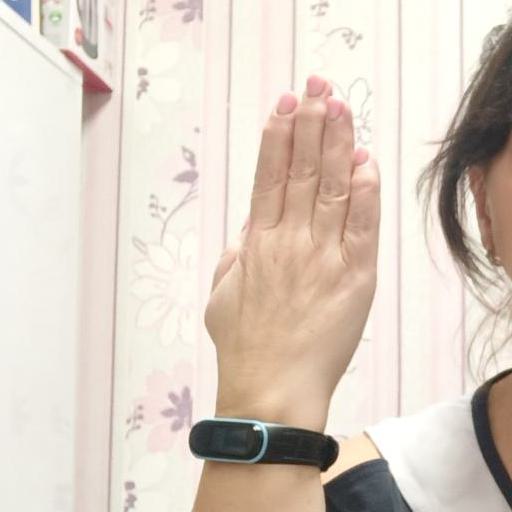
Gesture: stop_inverted